Fort Armstrong Theatre

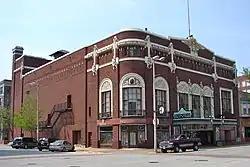

Fort Armstrong Theatre is a historic building located in downtown Rock Island, Illinois, United States. It opened in 1920 and it was individually listed on the National Register of Historic Places in 1980. In 2020 it was included as a contributing property in the Downtown Rock Island Historic District. It was commonly referred to as the Fort Theater. The theater was named for Fort Armstrong, a fortification that sat in the middle of the Mississippi River near the present location of the Rock Island Arsenal.